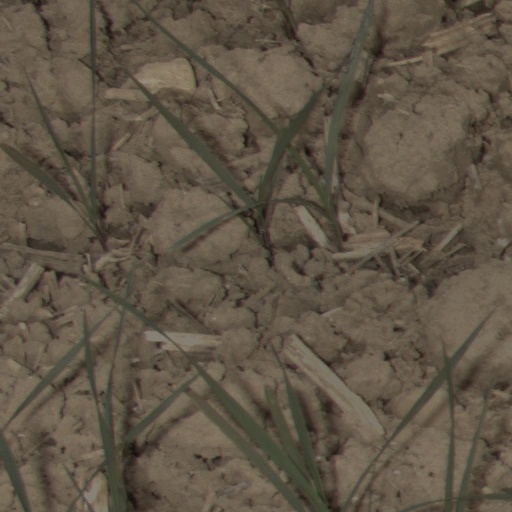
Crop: wheat